Helen Sang

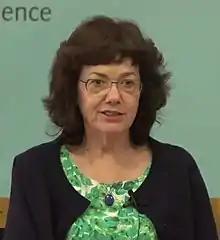
Sang speaks at the British Library in 2014

Helen Mary Sang (born 1955) is the head of the Division of Developmental Biology at the Roslin Institute of the University of Edinburgh. Her research considers the development of chickens that cannot spread avian influenza (bird flu). She has previously served on the Biotechnology and Biological Sciences Research Council.